Przemysław Kocot

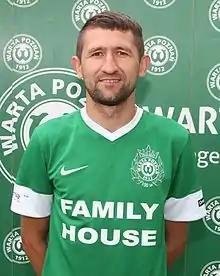
Kocot in 2013

Przemysław Kocot (born 31 January 1986) is a Polish professional footballer who plays as a defensive midfielder for regional league club GKS Raciborowice.